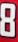
Number: 8